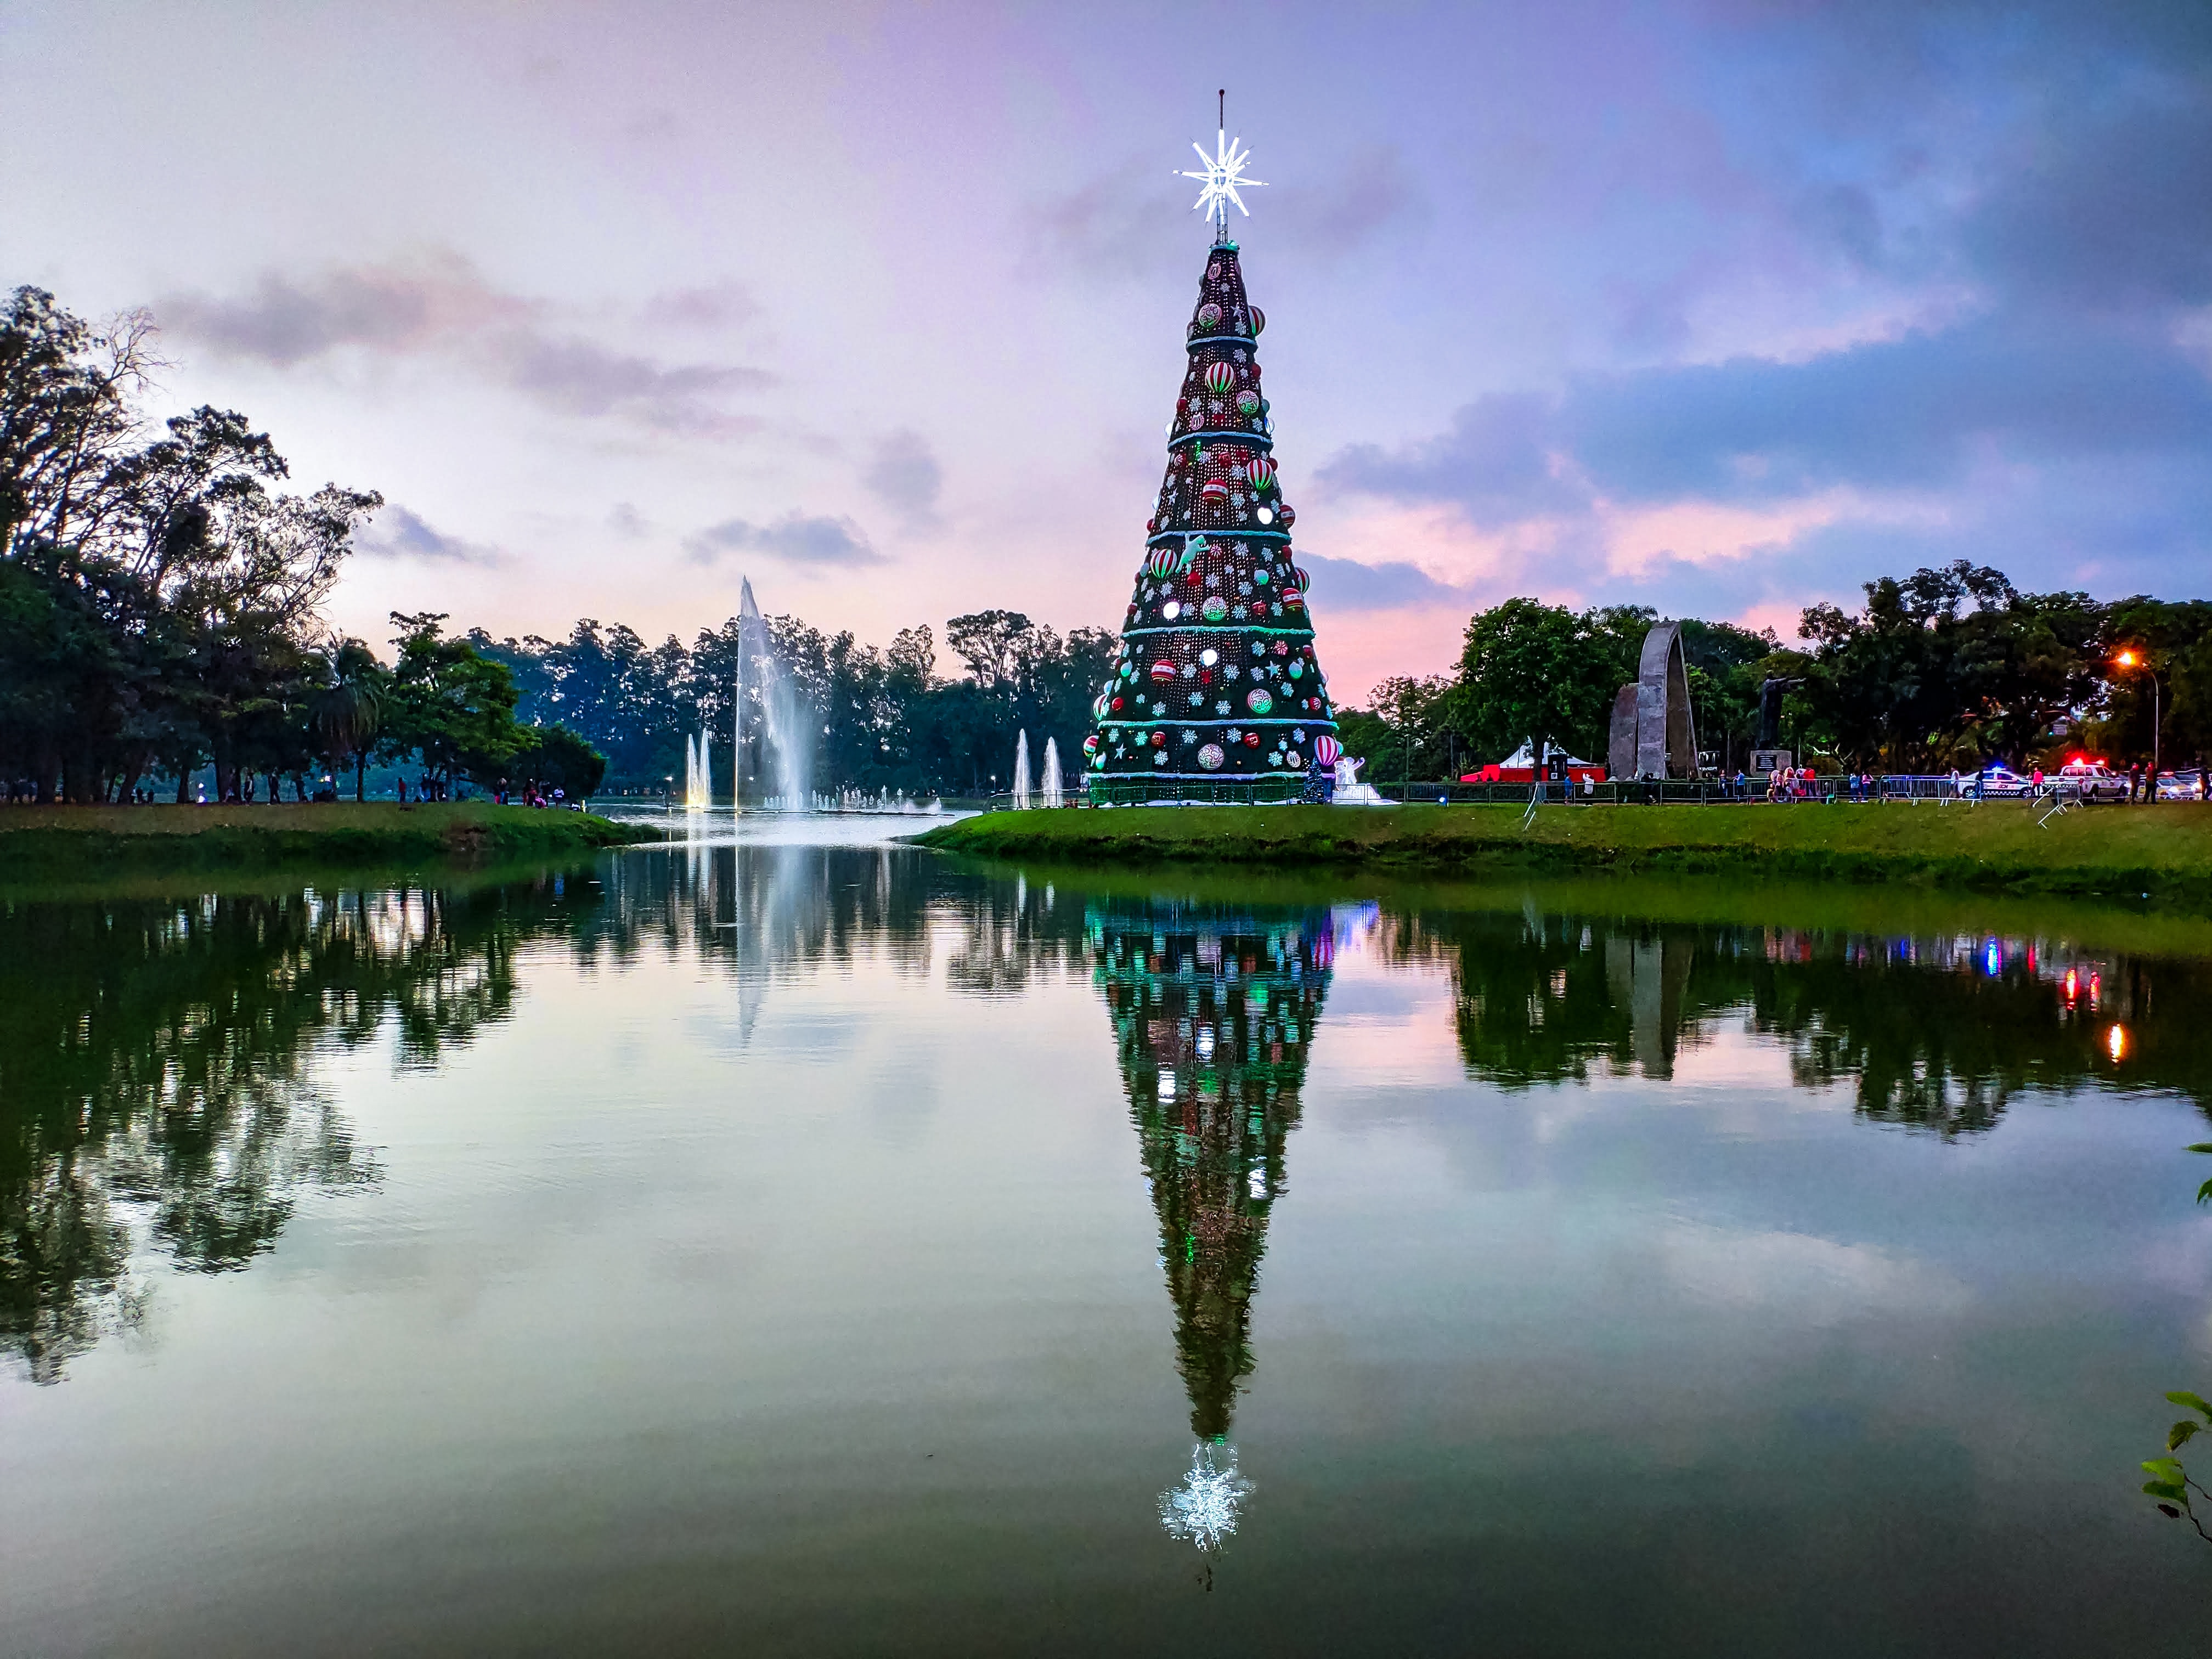
reflection, water, landmark, sky, nature, architecture, reflecting pool, tower, tree, pond, tourist attraction, spire, lake, river, cloud, steeple, city, fountain, plant, tourism, building, landscape, evening, world, pagoda, symmetry